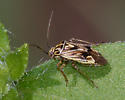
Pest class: lygus_bug